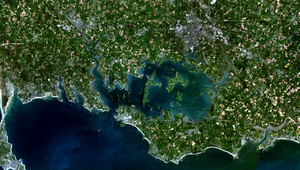
Vannes /van/ est une commune française située dans l’ouest de la France sur la côte sud de la région Bretagne. La ville, située en Basse-Bretagne, est la préfecture du département du Morbihan, et le siège d'une agglomération de 135 882 habitants. Centre économique et destination touristique à la tête d’une aire urbaine de 157 007 habitants au 1ᵉʳ janvier 2016, et d'une population municipale de 53 218 habitants au 1ᵉʳ janvier 2016, Vannes est la 4ᵉ agglomération de la région Bretagne en nombre d'habitants, et le 3ᵉ pôle universitaire de Bretagne.